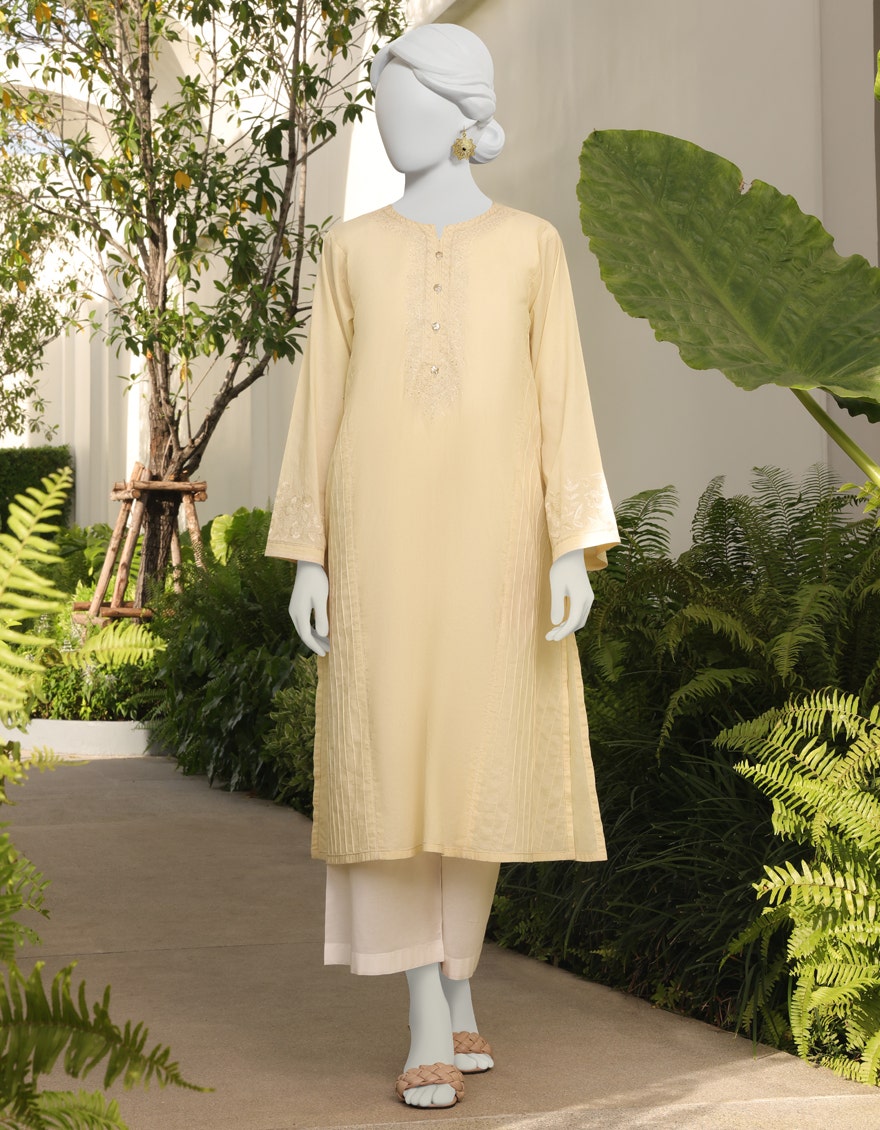
beige khaki embroidered tunic